The Bastard Son & The Devil Himself

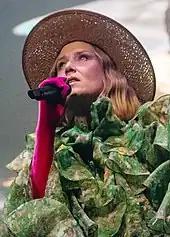
Róisín Murphy joins the main cast as Mercury, making this series her acting debut

Jay Lycurgo, Nadia Parkes, Emilien Vekemans, Isobel Jesper Jones and Karen Connell were announced as leads on 18 March 2022. Paul Ready, David Gyasi, Kerry Fox, Fehinti Balogun, Misia Butler, Liz White and Róisín Murphy also joined the main cast.